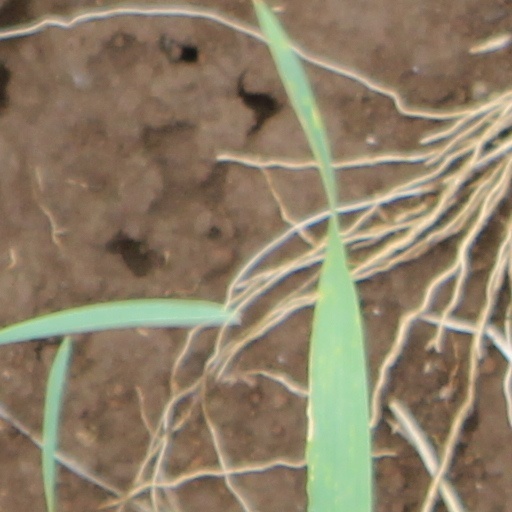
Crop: wheat